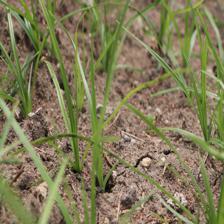
Label: Grass